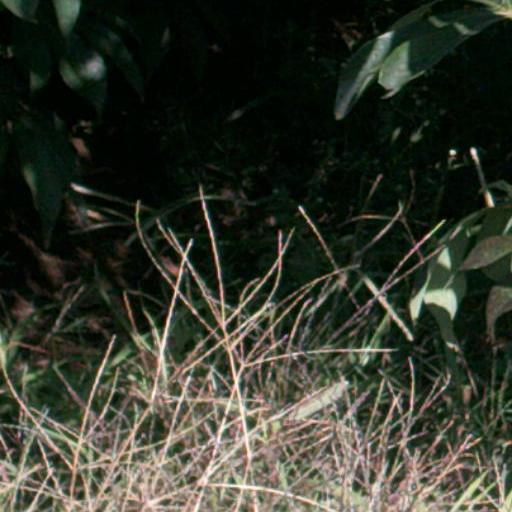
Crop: cassava